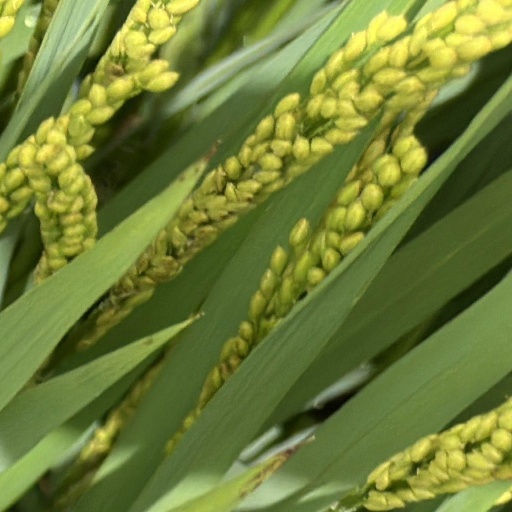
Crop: rice